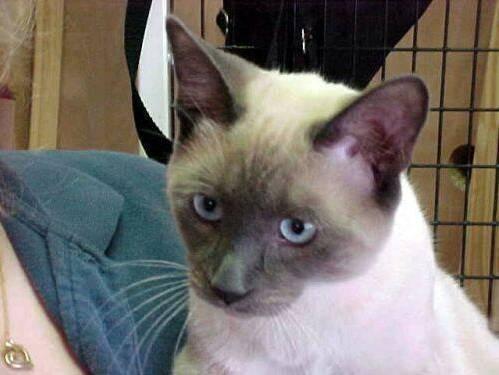
cat